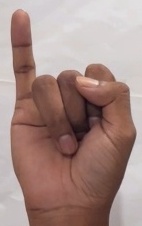
ASL sign: I